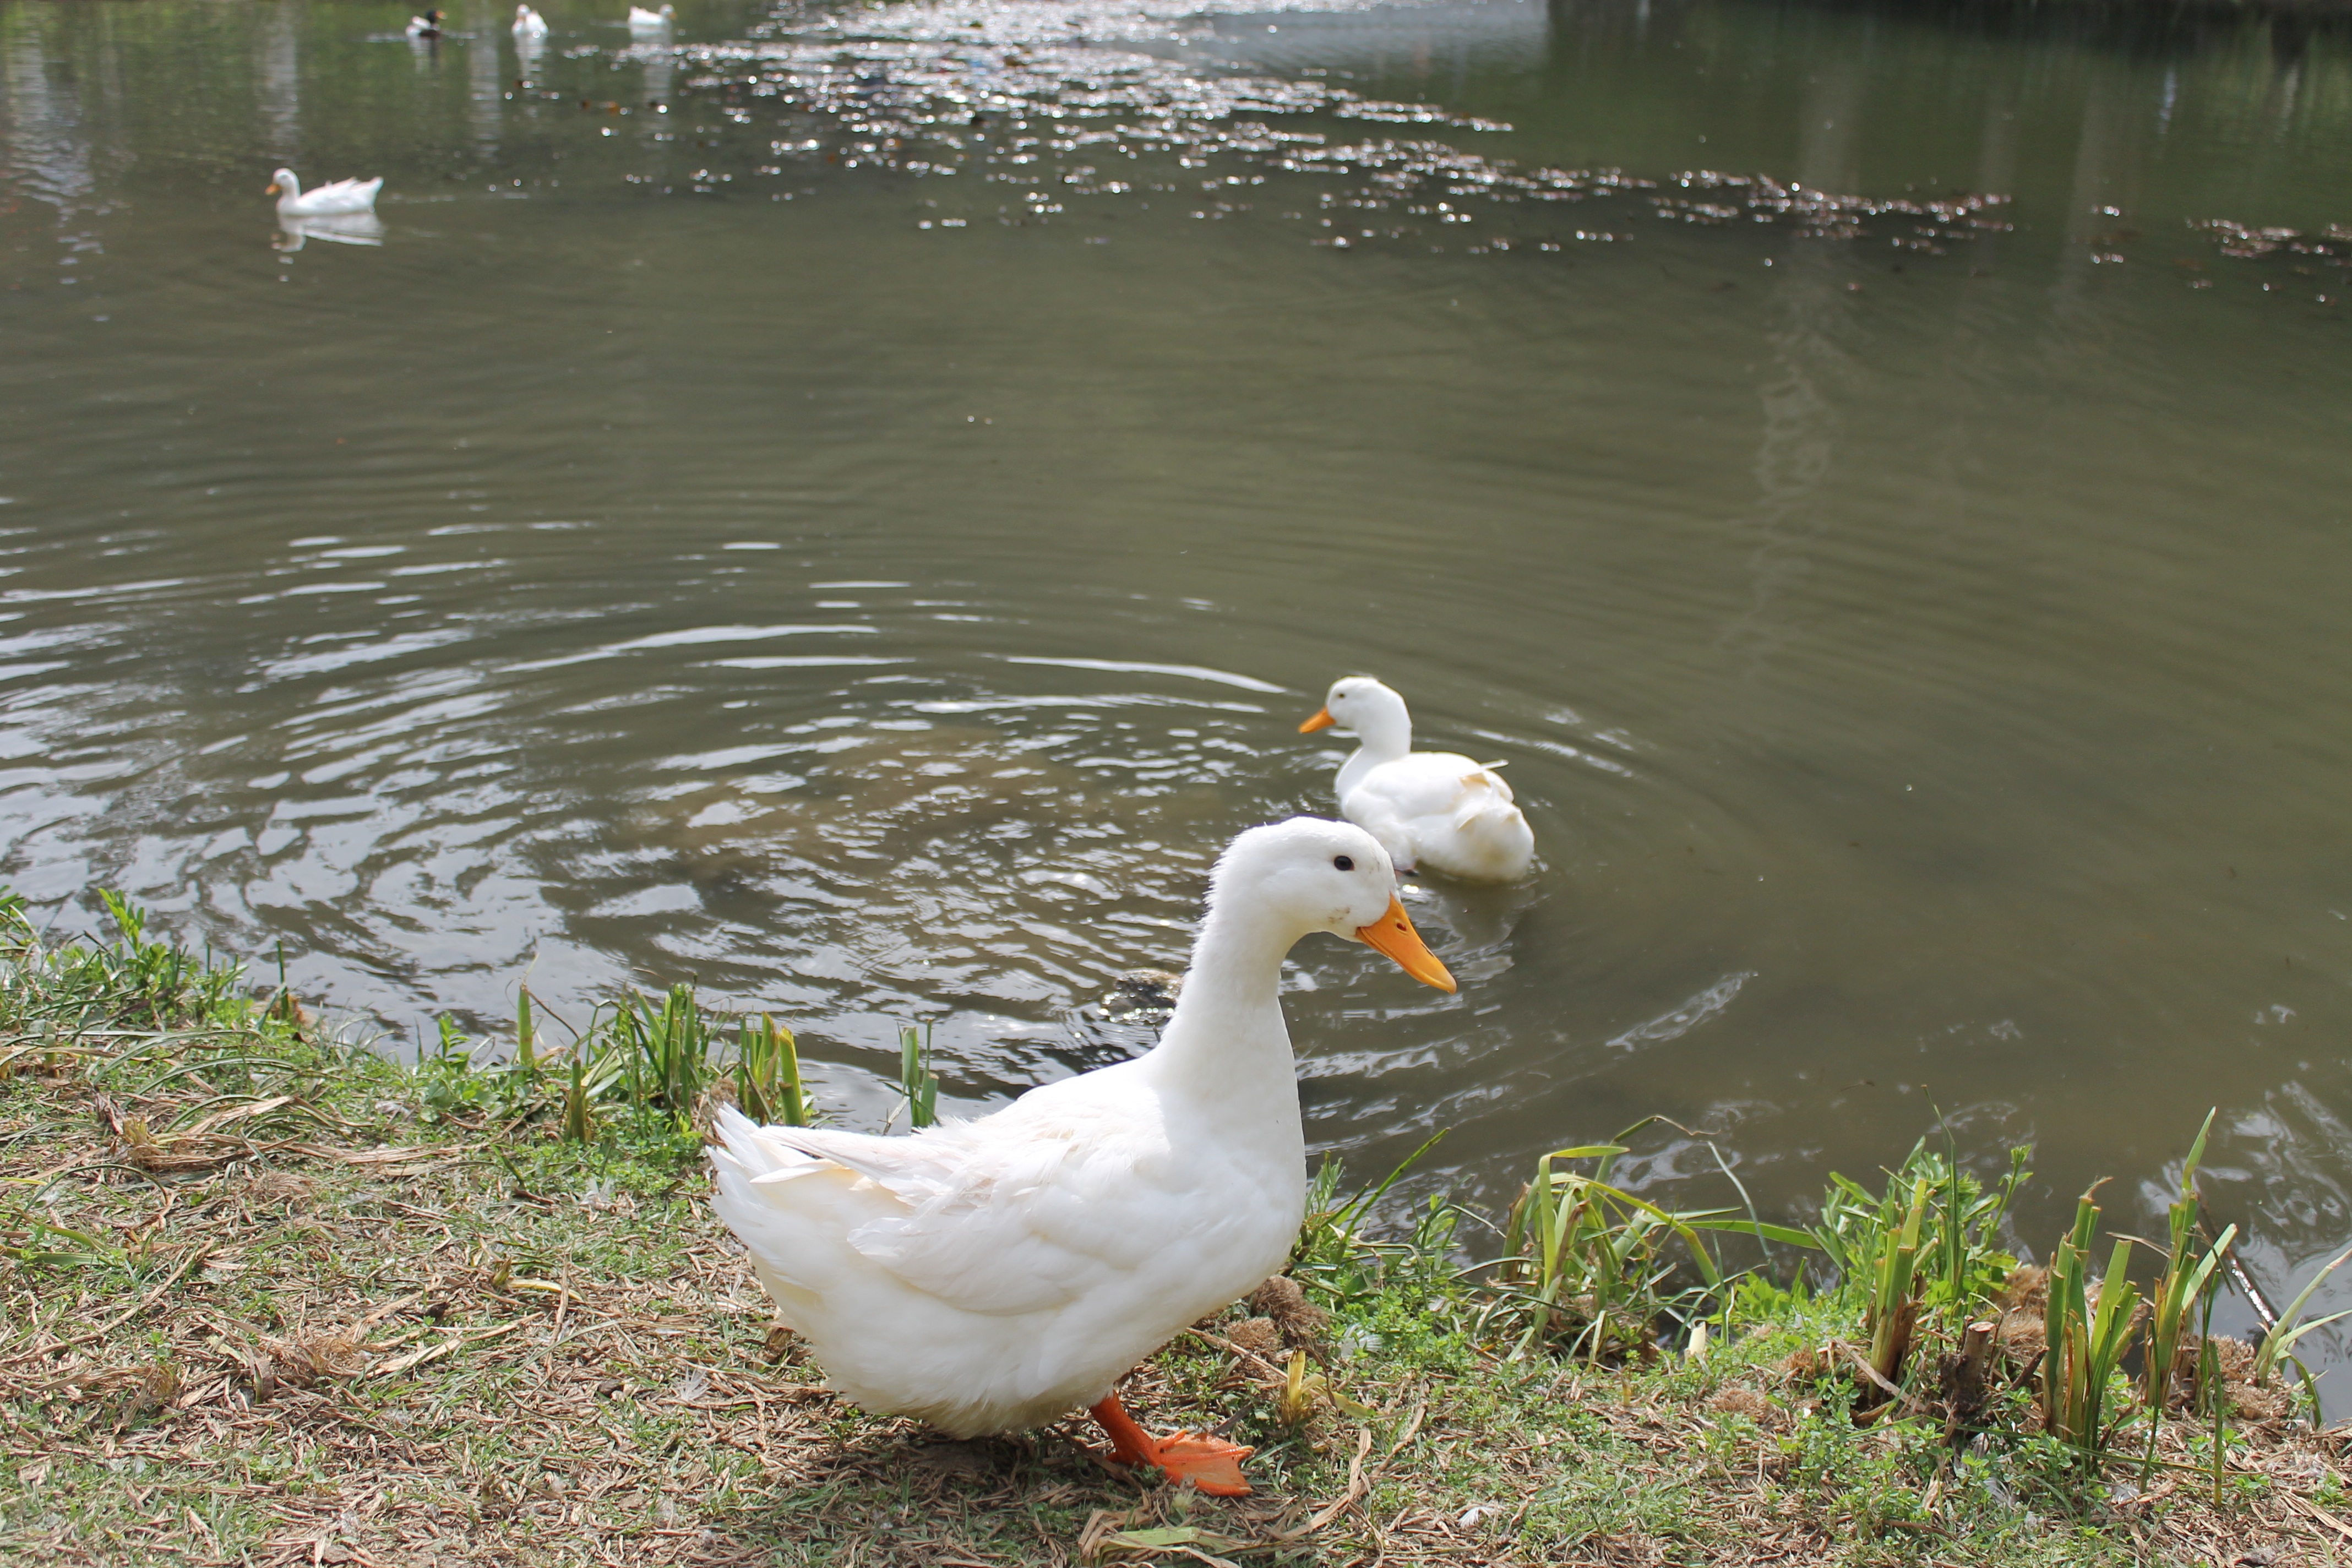
water, nature, bird, lake, pond, wildlife, fauna, duck, goose, vertebrate, ave, waterfowl, water bird, ducks geese and swans